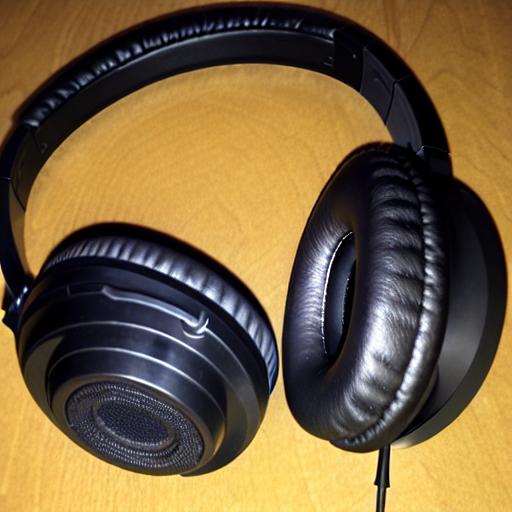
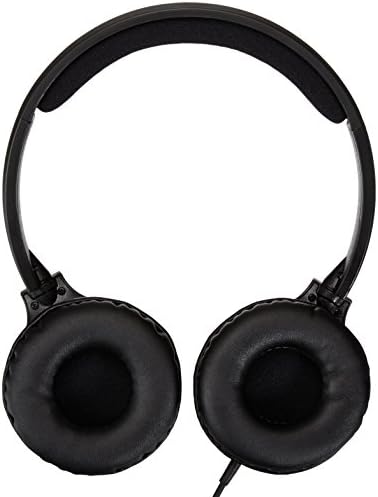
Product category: headphones
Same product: no